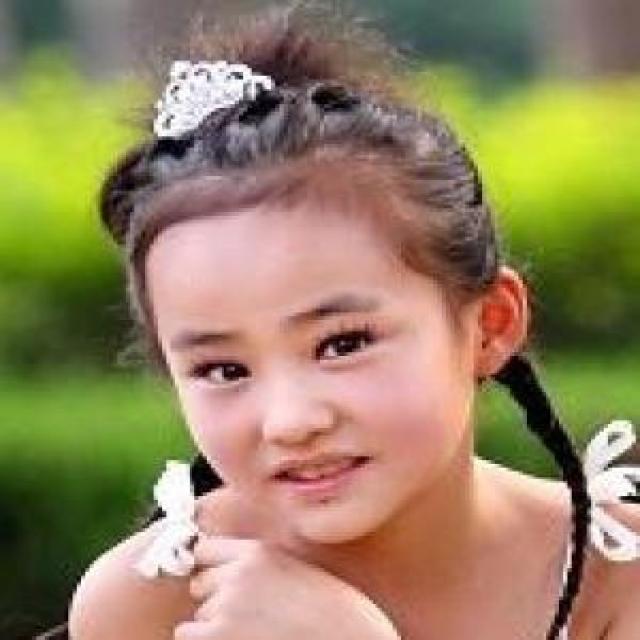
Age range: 0-12